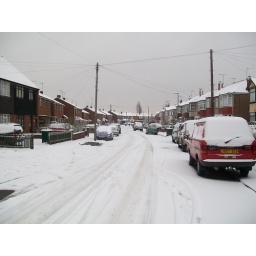
Snow covered road in front of our house